List of fermented foods

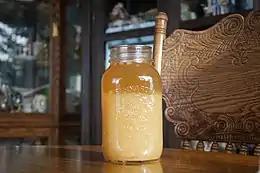
Tibicos water crystals made with Muscovado

This is a list of fermented foods, which are foods produced or preserved by the action of microorganisms. In this context, fermentation typically refers to the fermentation of sugar to alcohol using yeast, but other fermentation processes involve the use of bacteria such as lactobacillus, including the making of foods such as yogurt and sauerkraut. Many fermented foods are mass-produced using industrial fermentation processes. The science of fermentation is known as zymology.